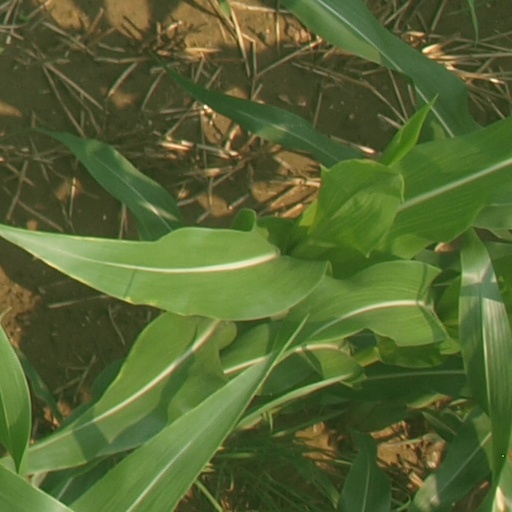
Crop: maize; corn